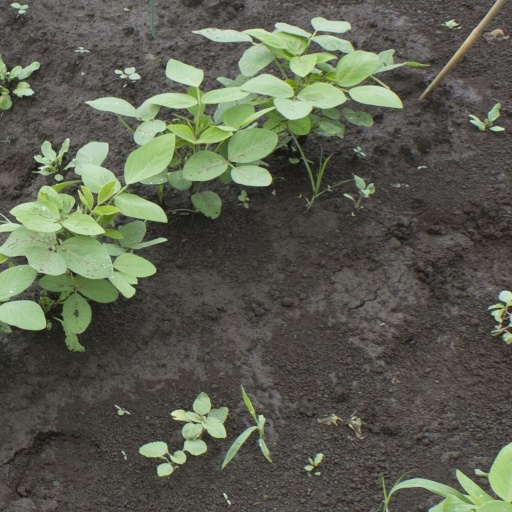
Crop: soybean